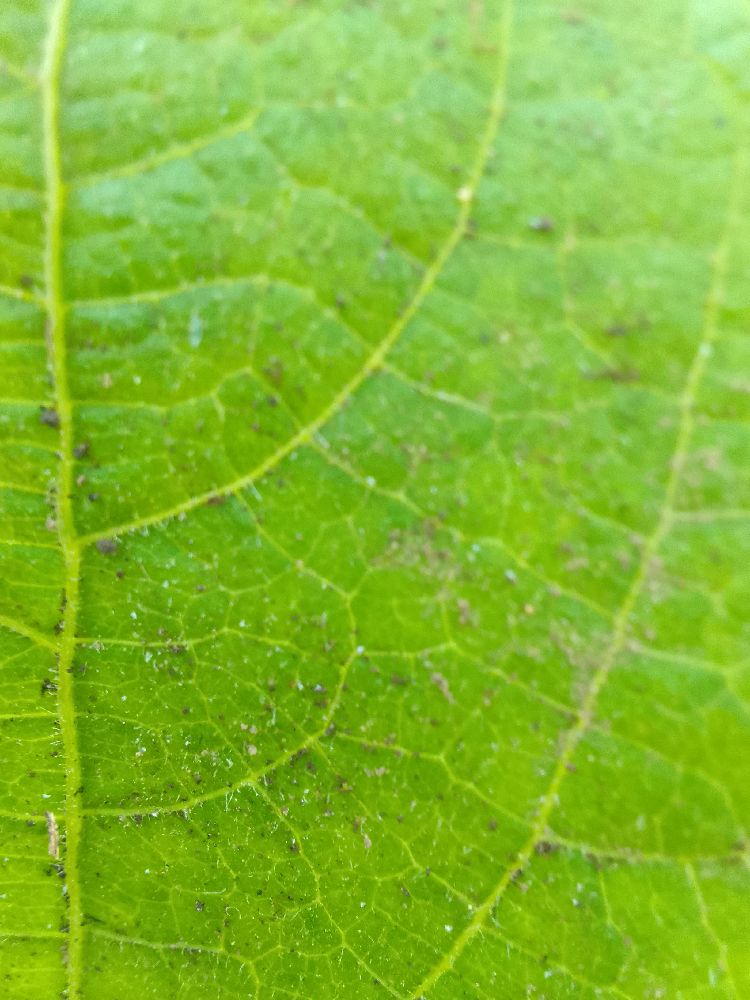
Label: healthy